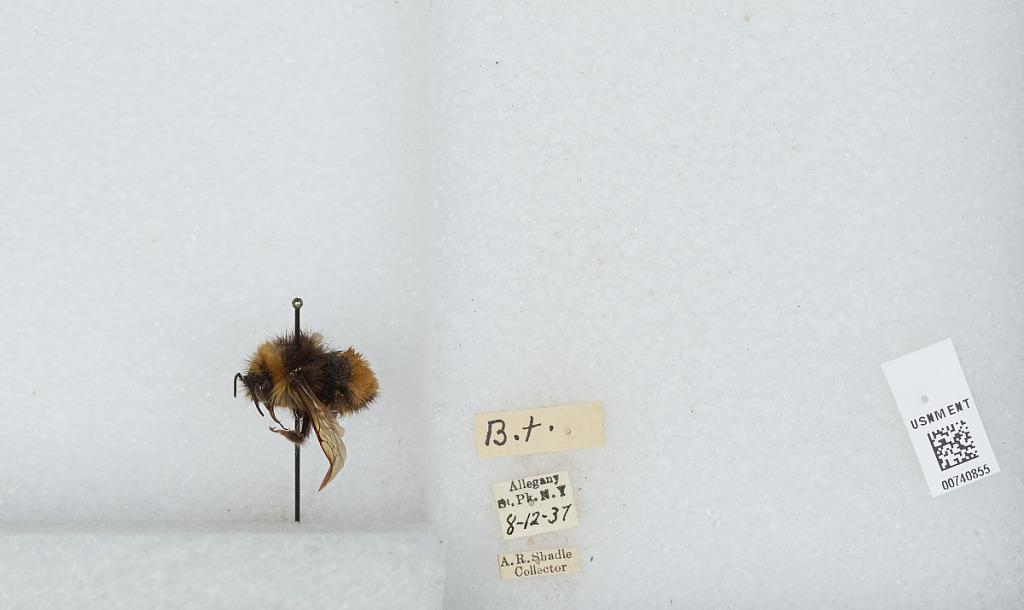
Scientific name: Bombus (Bombus) terricola Kirby
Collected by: A. Shadle
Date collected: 1937-8-12
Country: United States
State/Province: New York
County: Cattaraugus
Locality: Allegany State Park
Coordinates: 42.0997, -78.7492